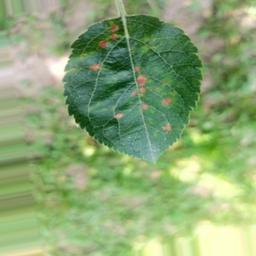
Label: Alternaria